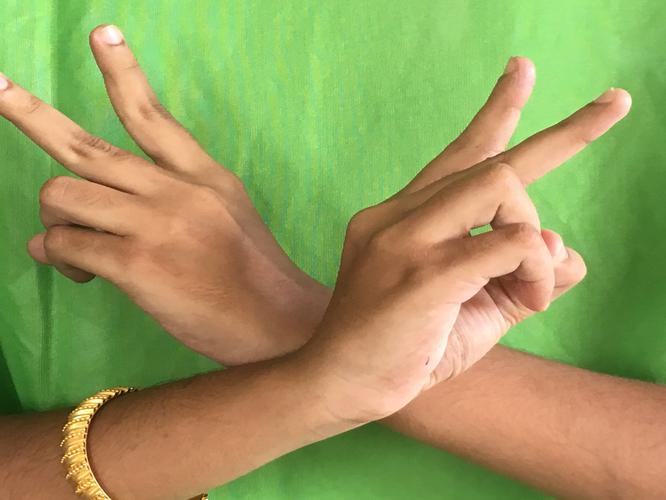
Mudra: Kartariswastika
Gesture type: double_hand